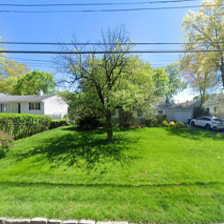
Label: streetView